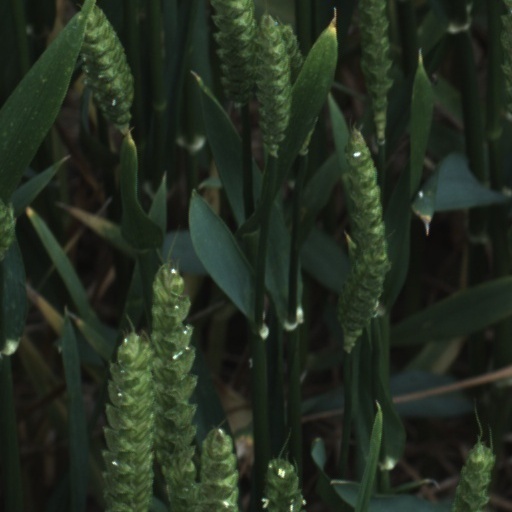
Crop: wheat